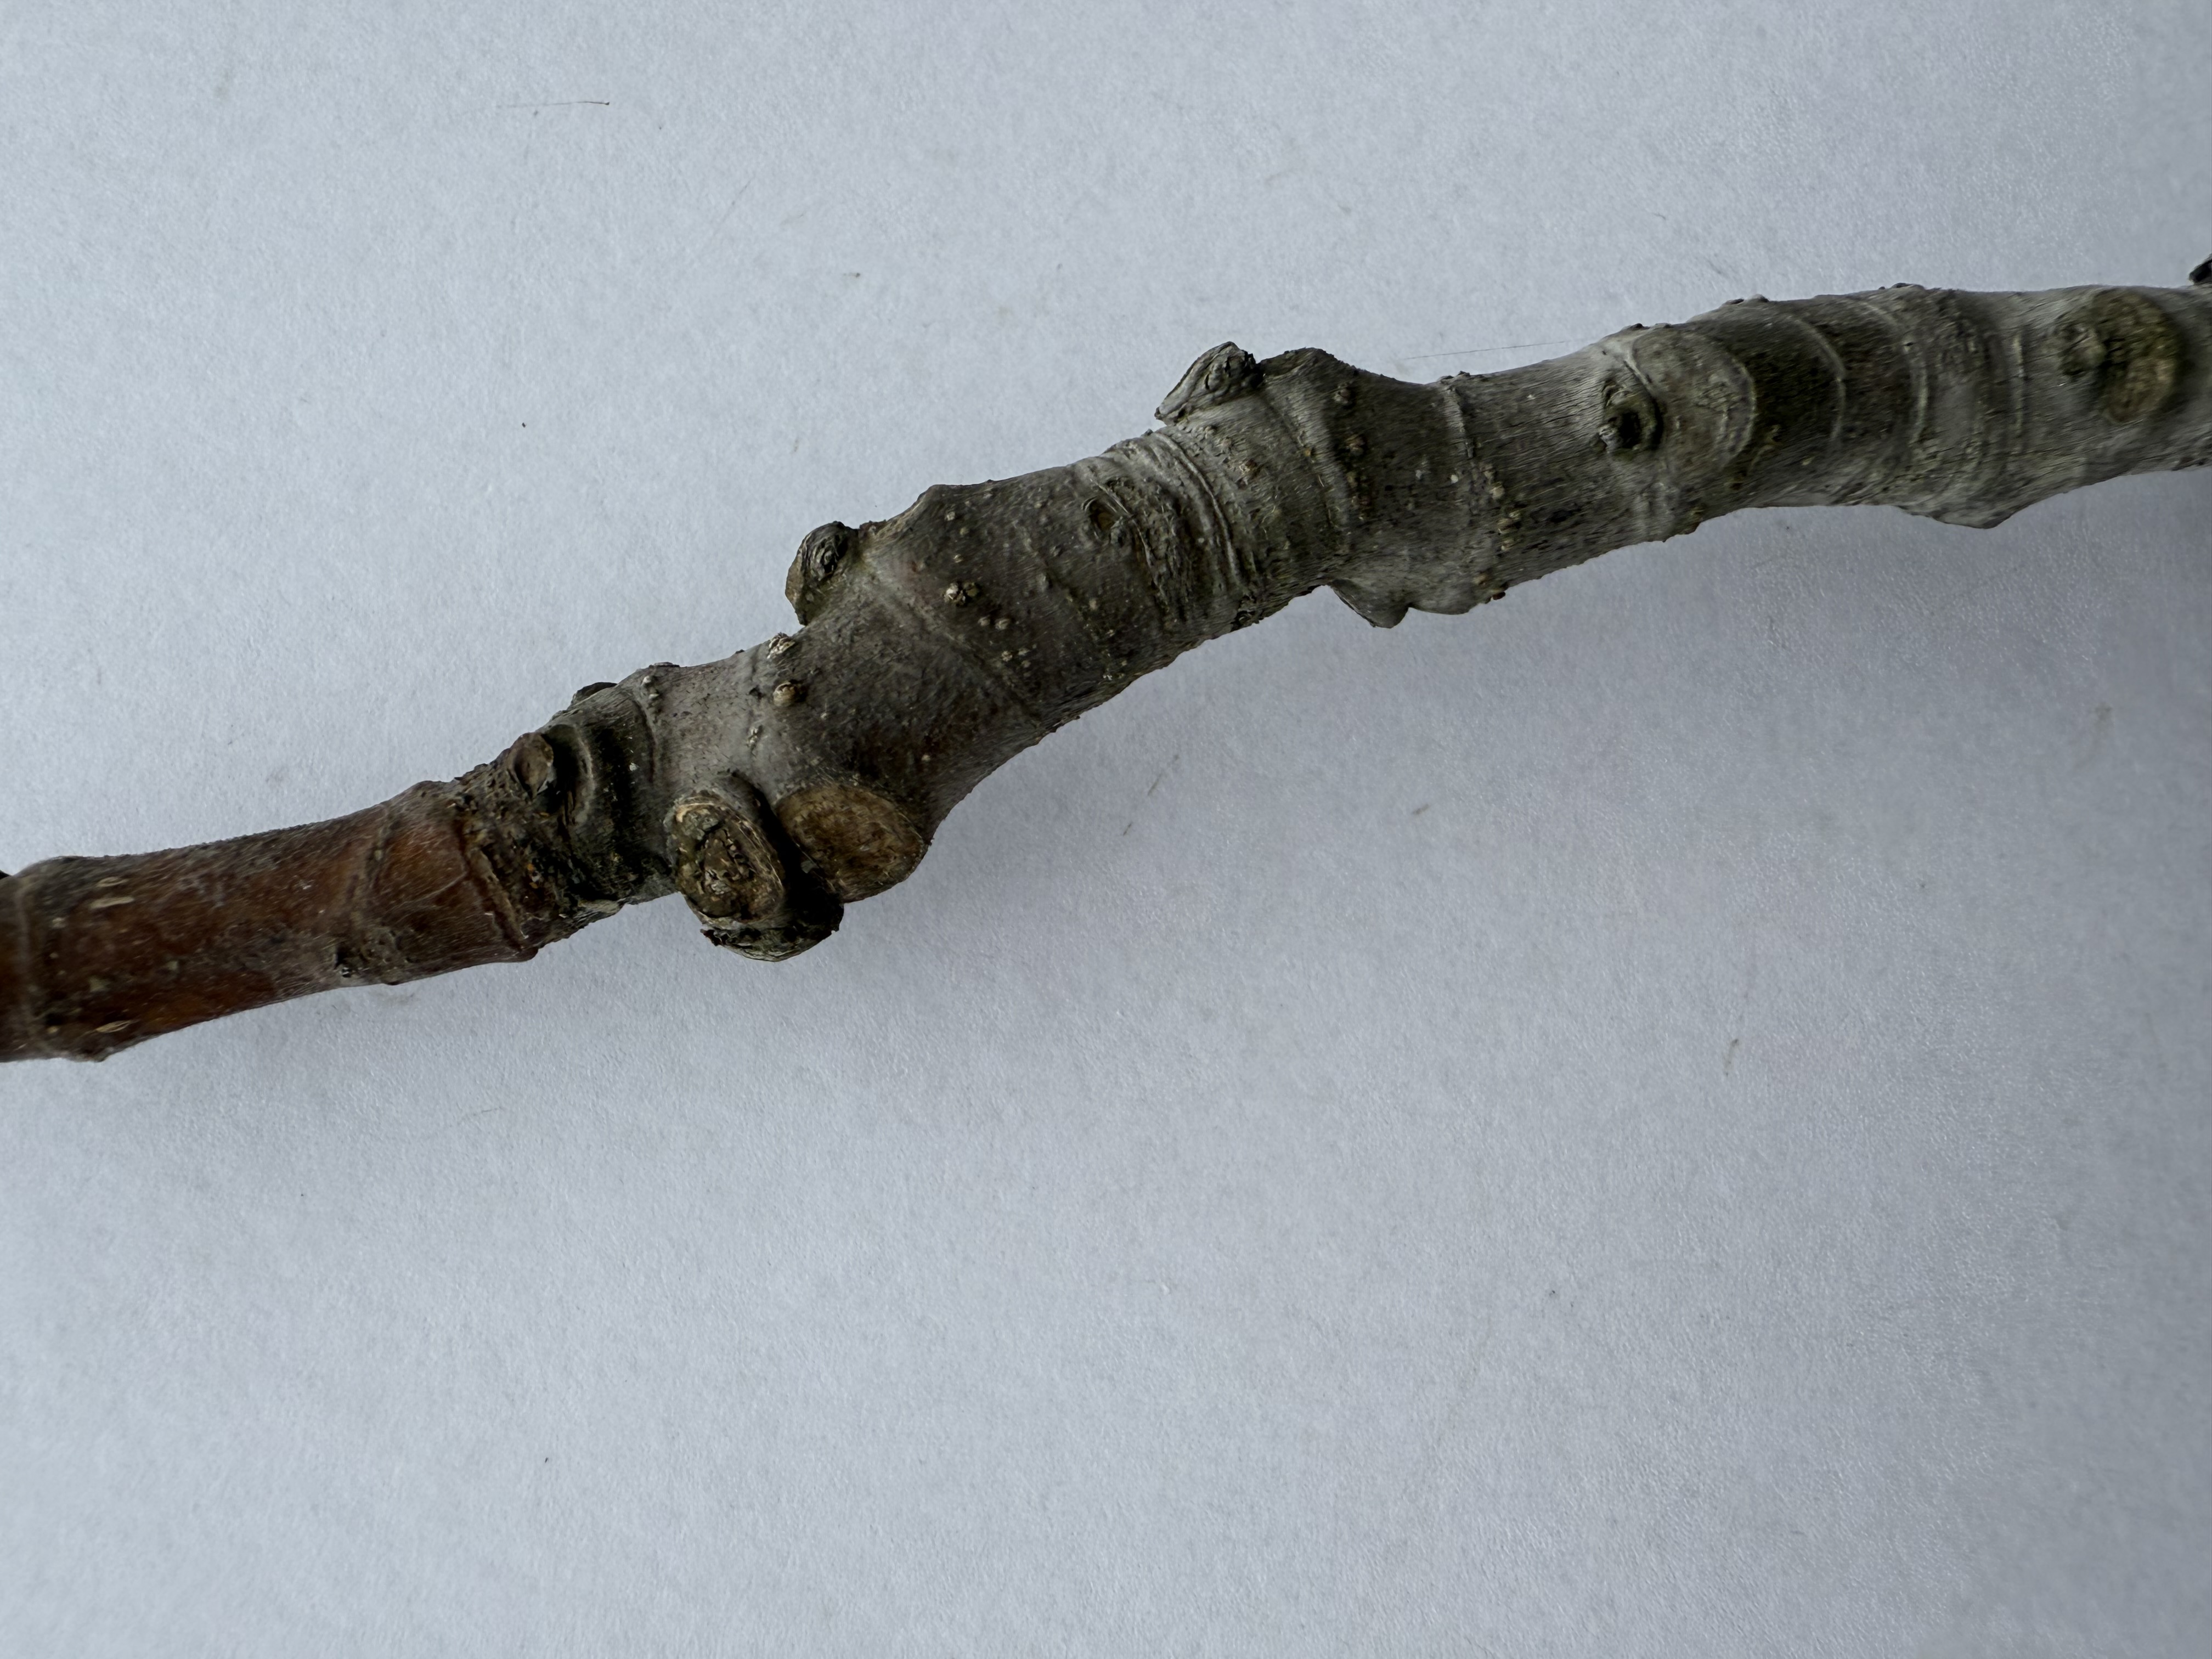
Variety: Patlican Fig